Sieghart Dittmann

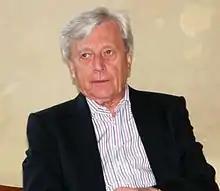
Sieghart Dittmann in 2012

Sieghart Dittmann (born 3 July 1934) is a German chess player and epidemiologist.